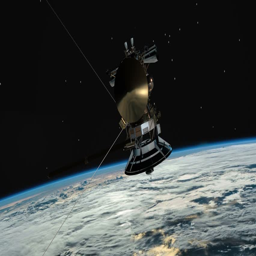
satellite similar with the orbiting planet earth .